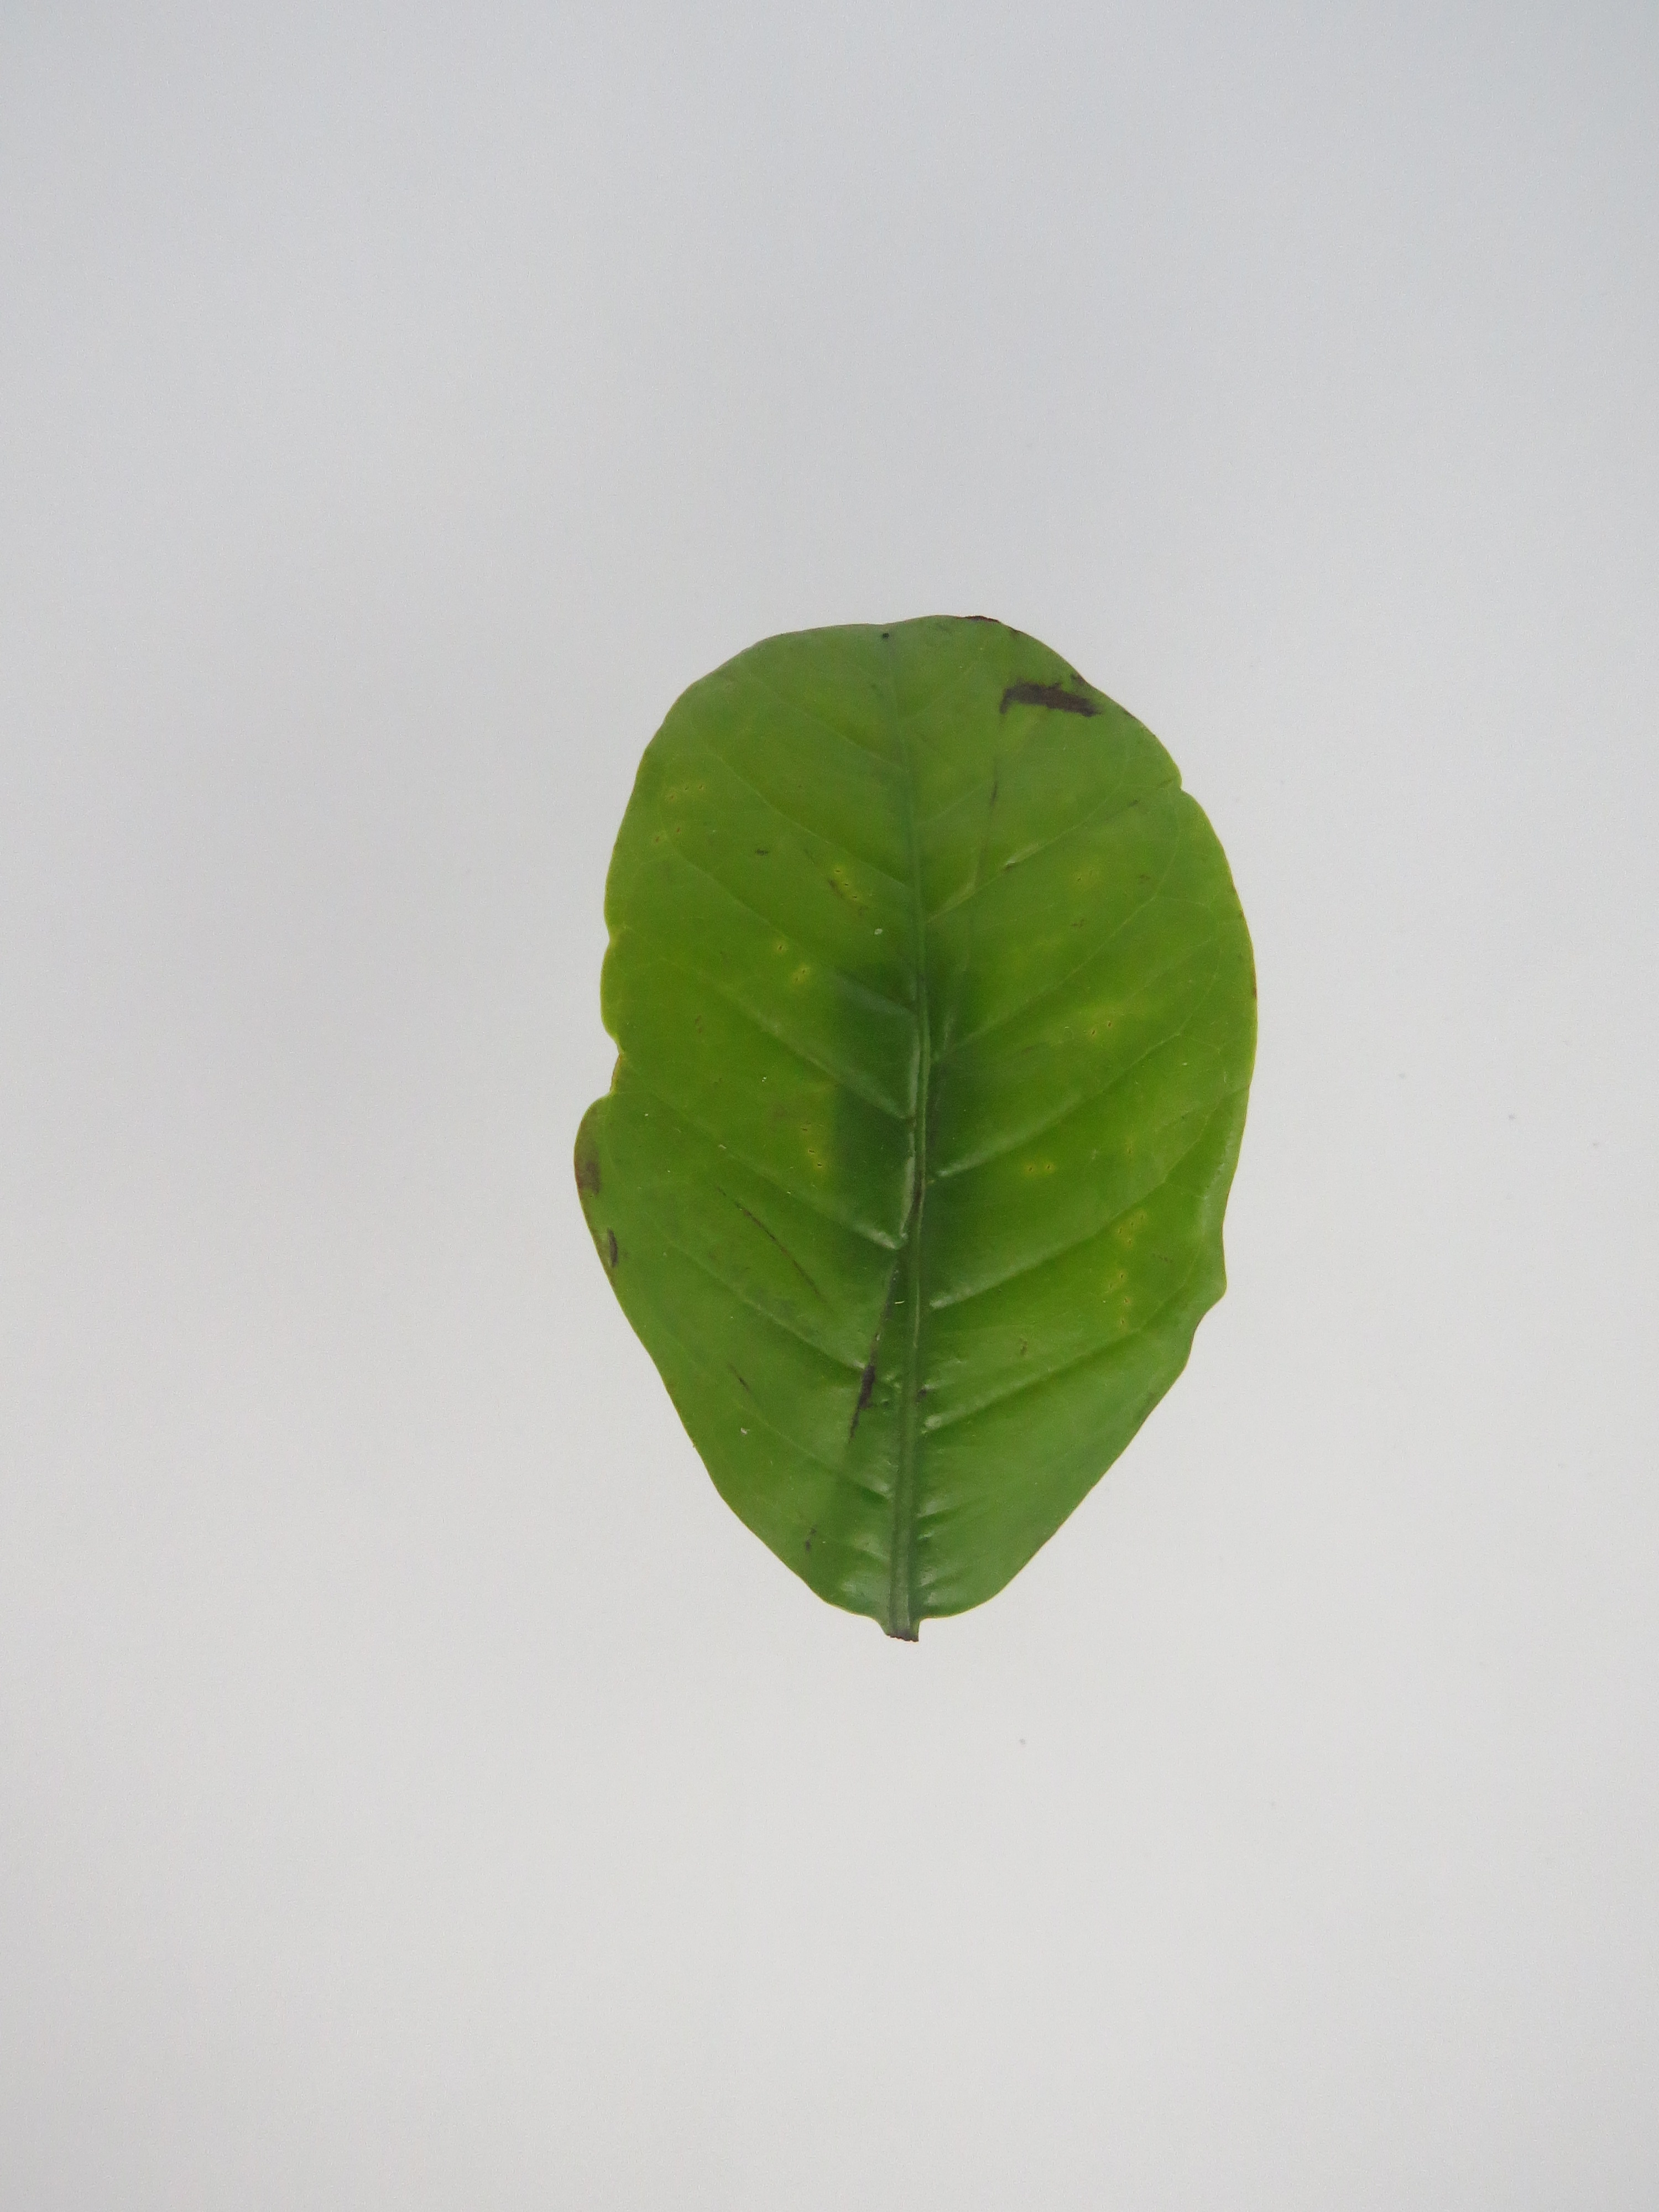
Label: boron-B